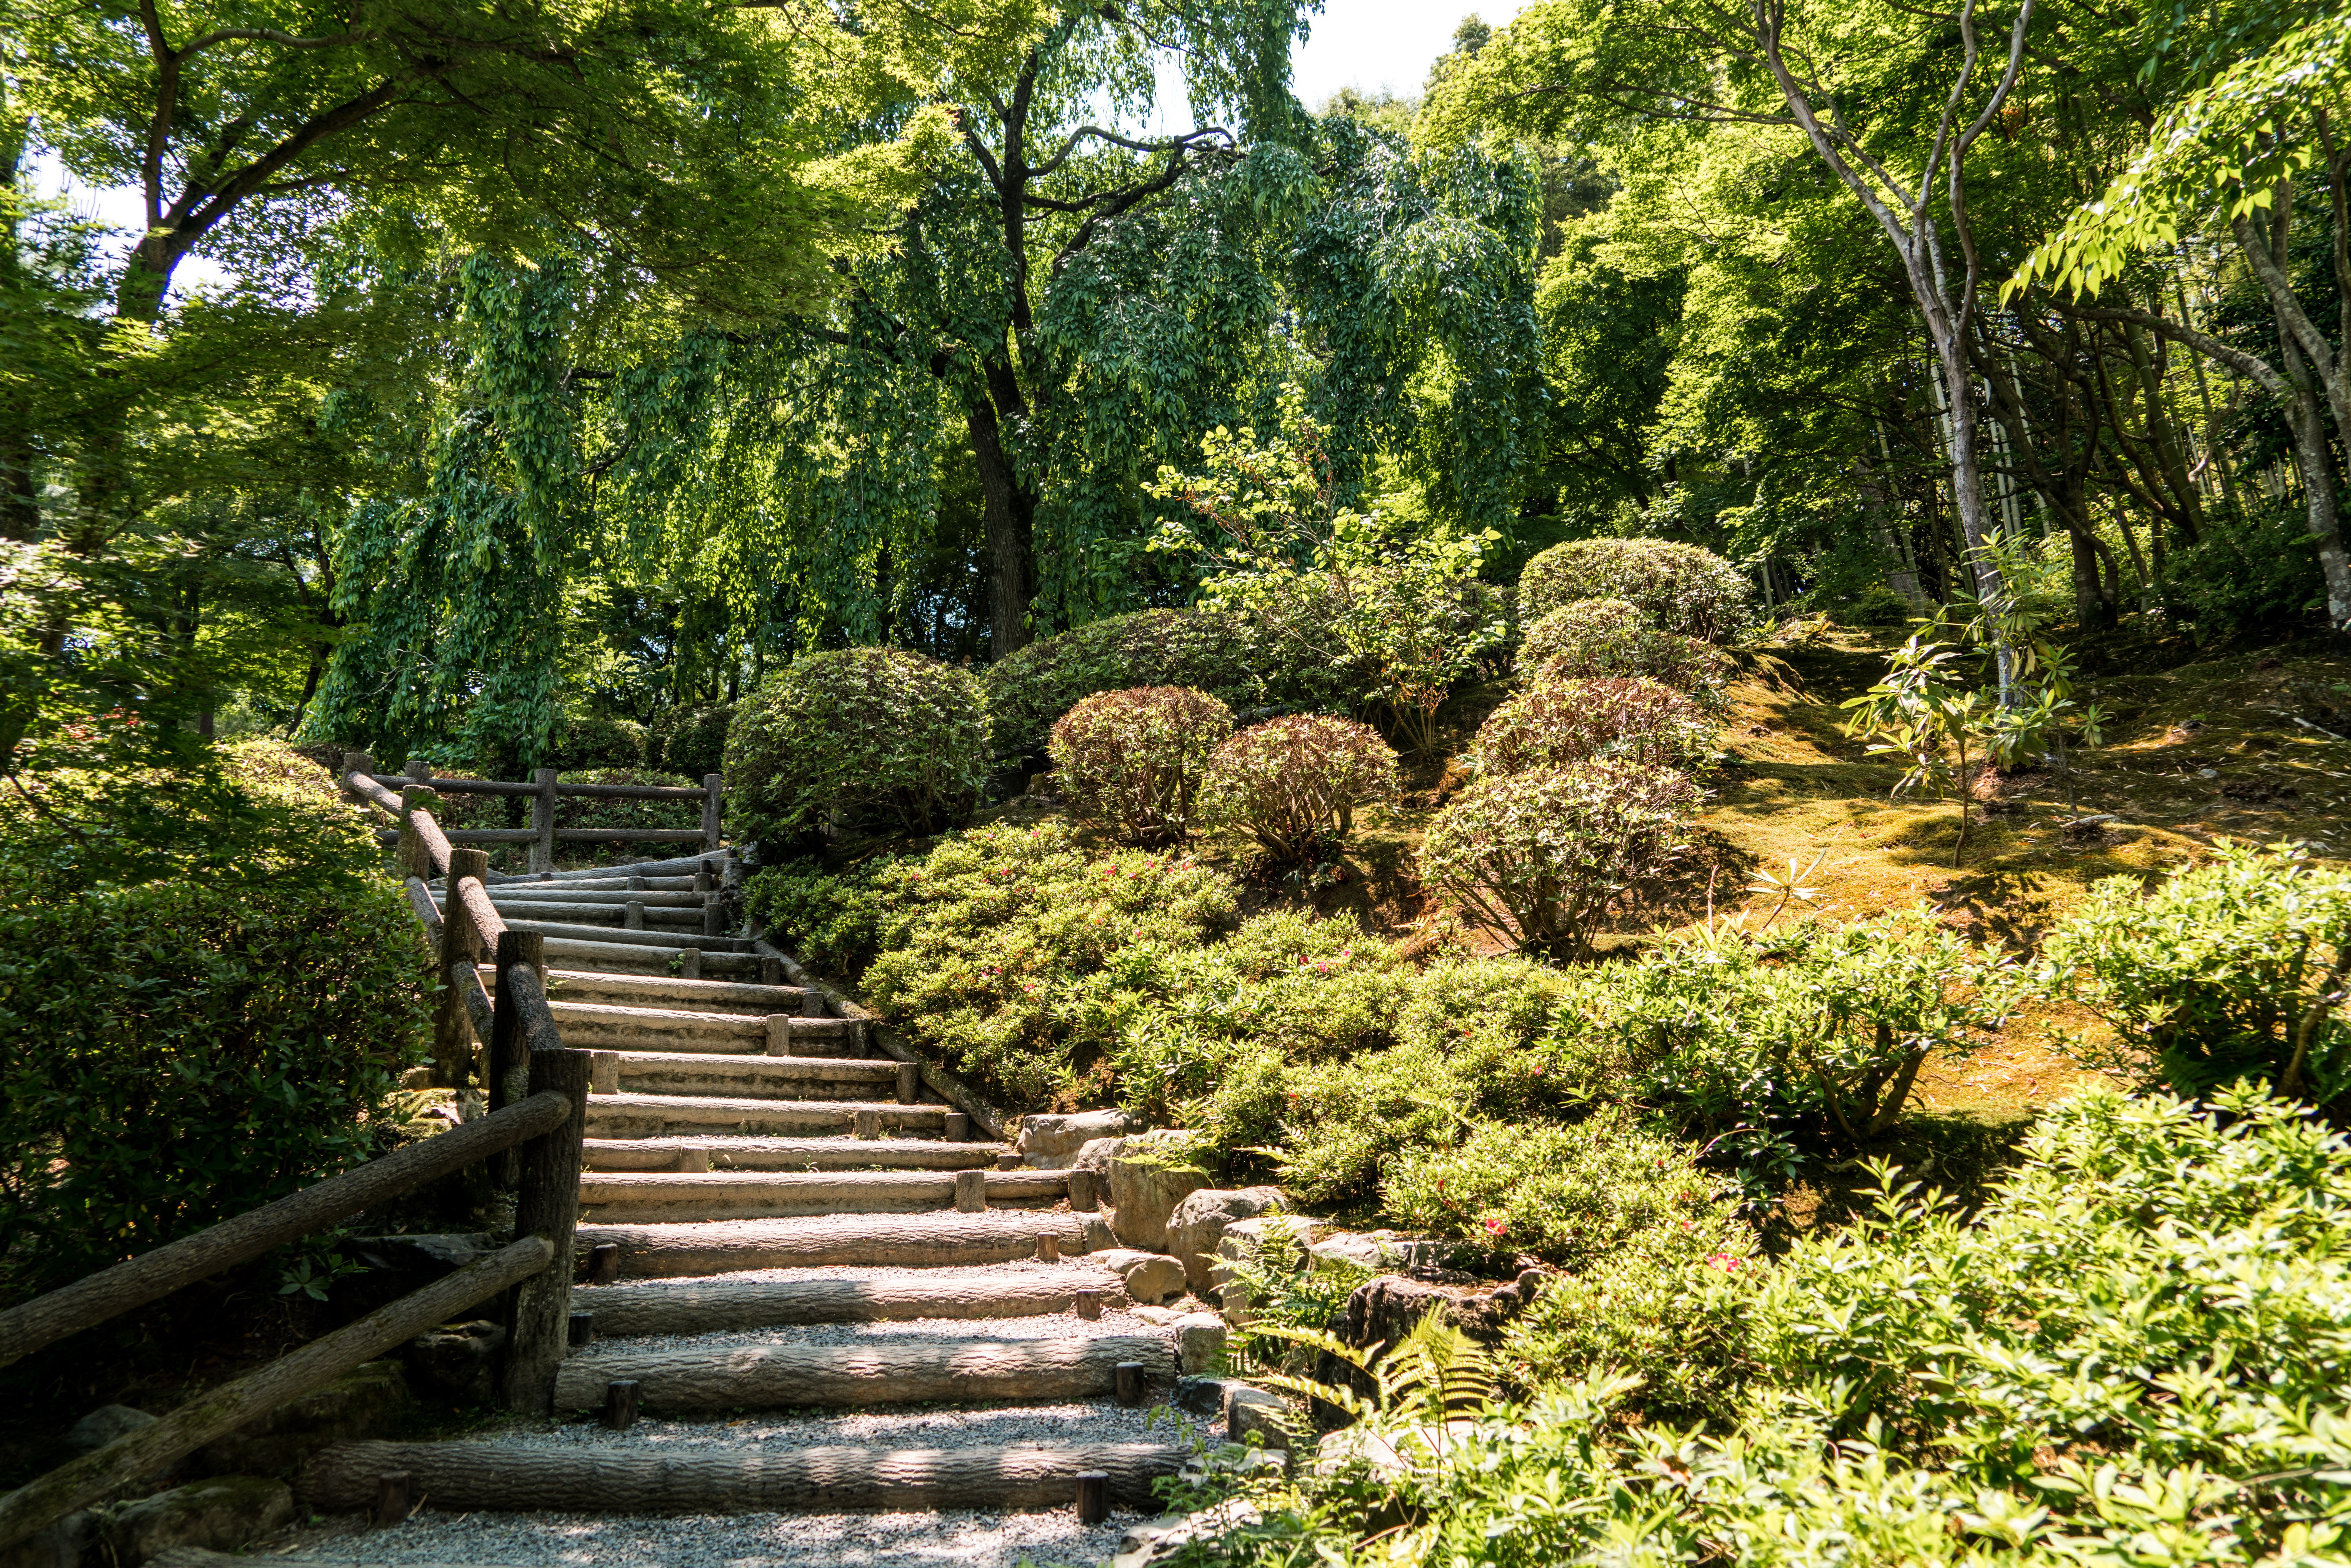
landscape, tree, nature, forest, outdoor, lawn, flower, travel, green, peaceful, backyard, serene, asia, botany, garden, landscaping, japanese, shrub, kyoto, botanical garden, estate, woodland, yard, ecosystem, arashiyama, japan stairs, path park, landscape architect